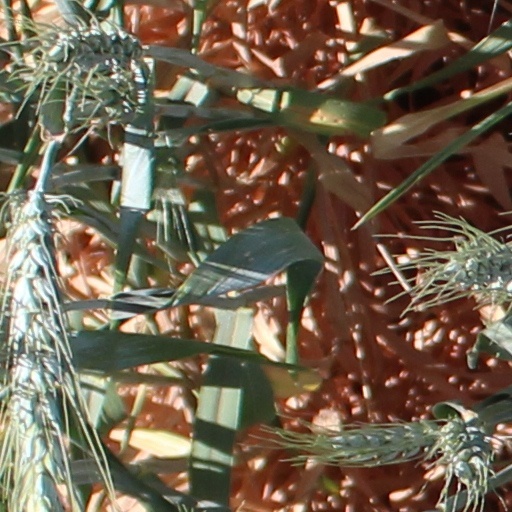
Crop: wheat